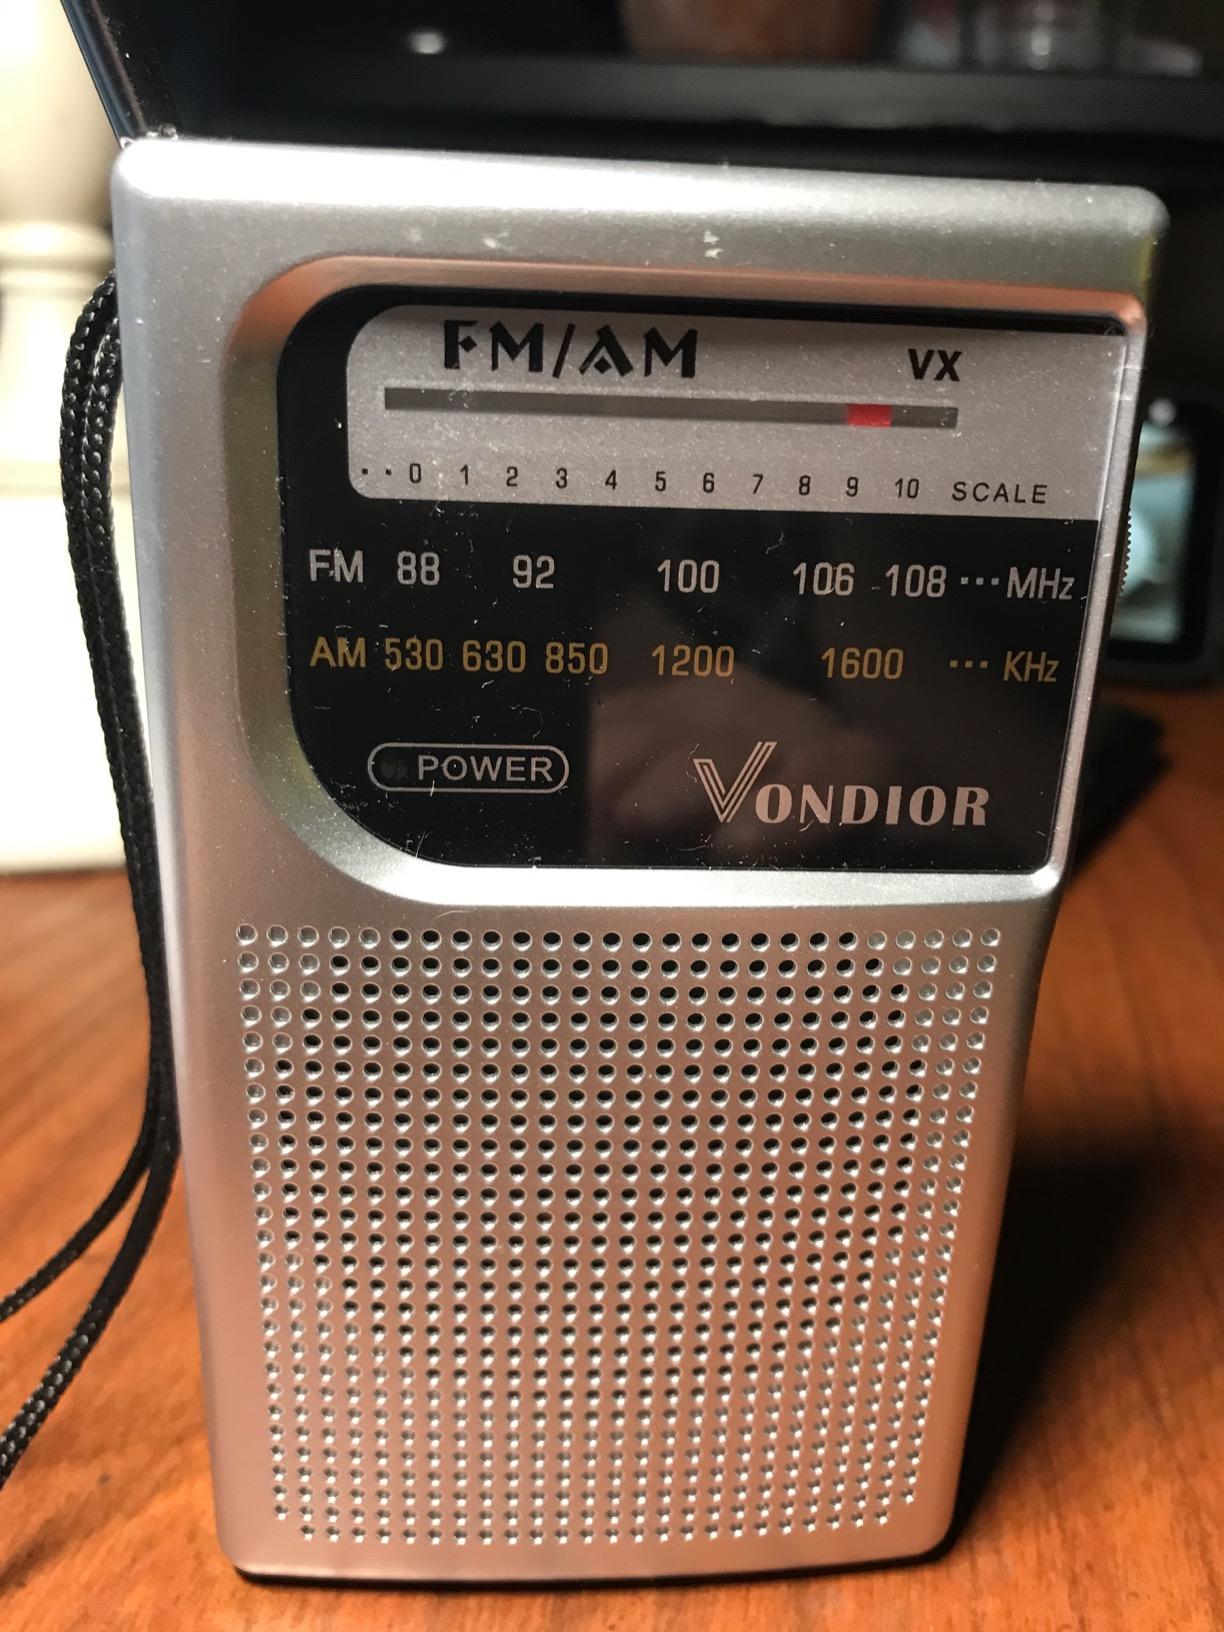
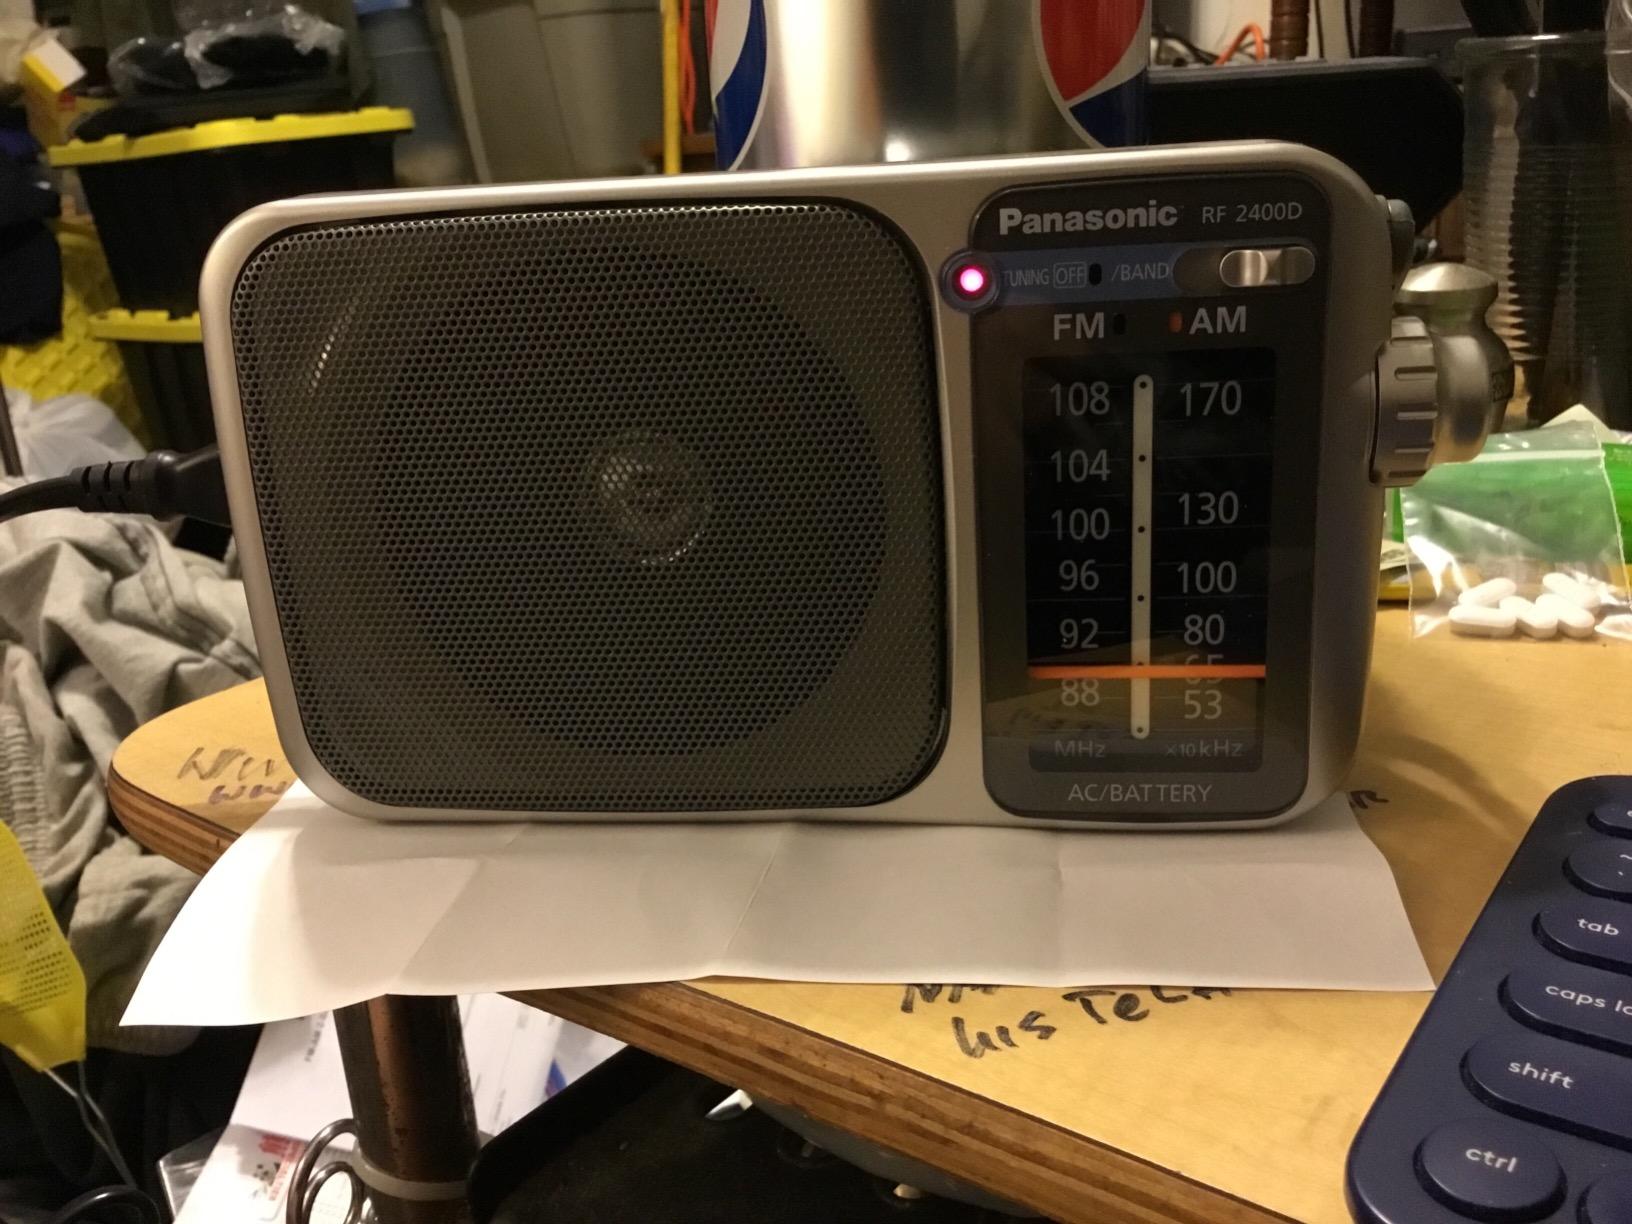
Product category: radio
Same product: no